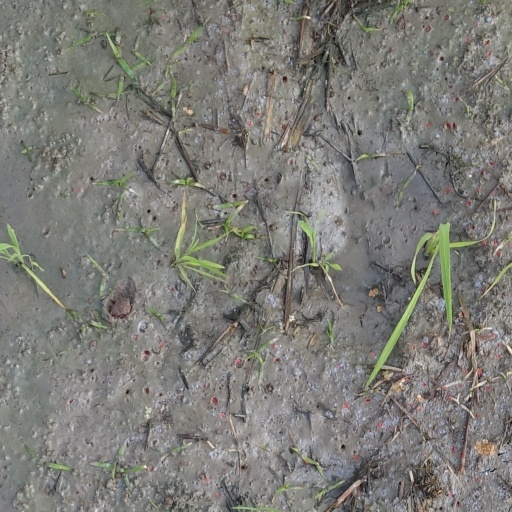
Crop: rice